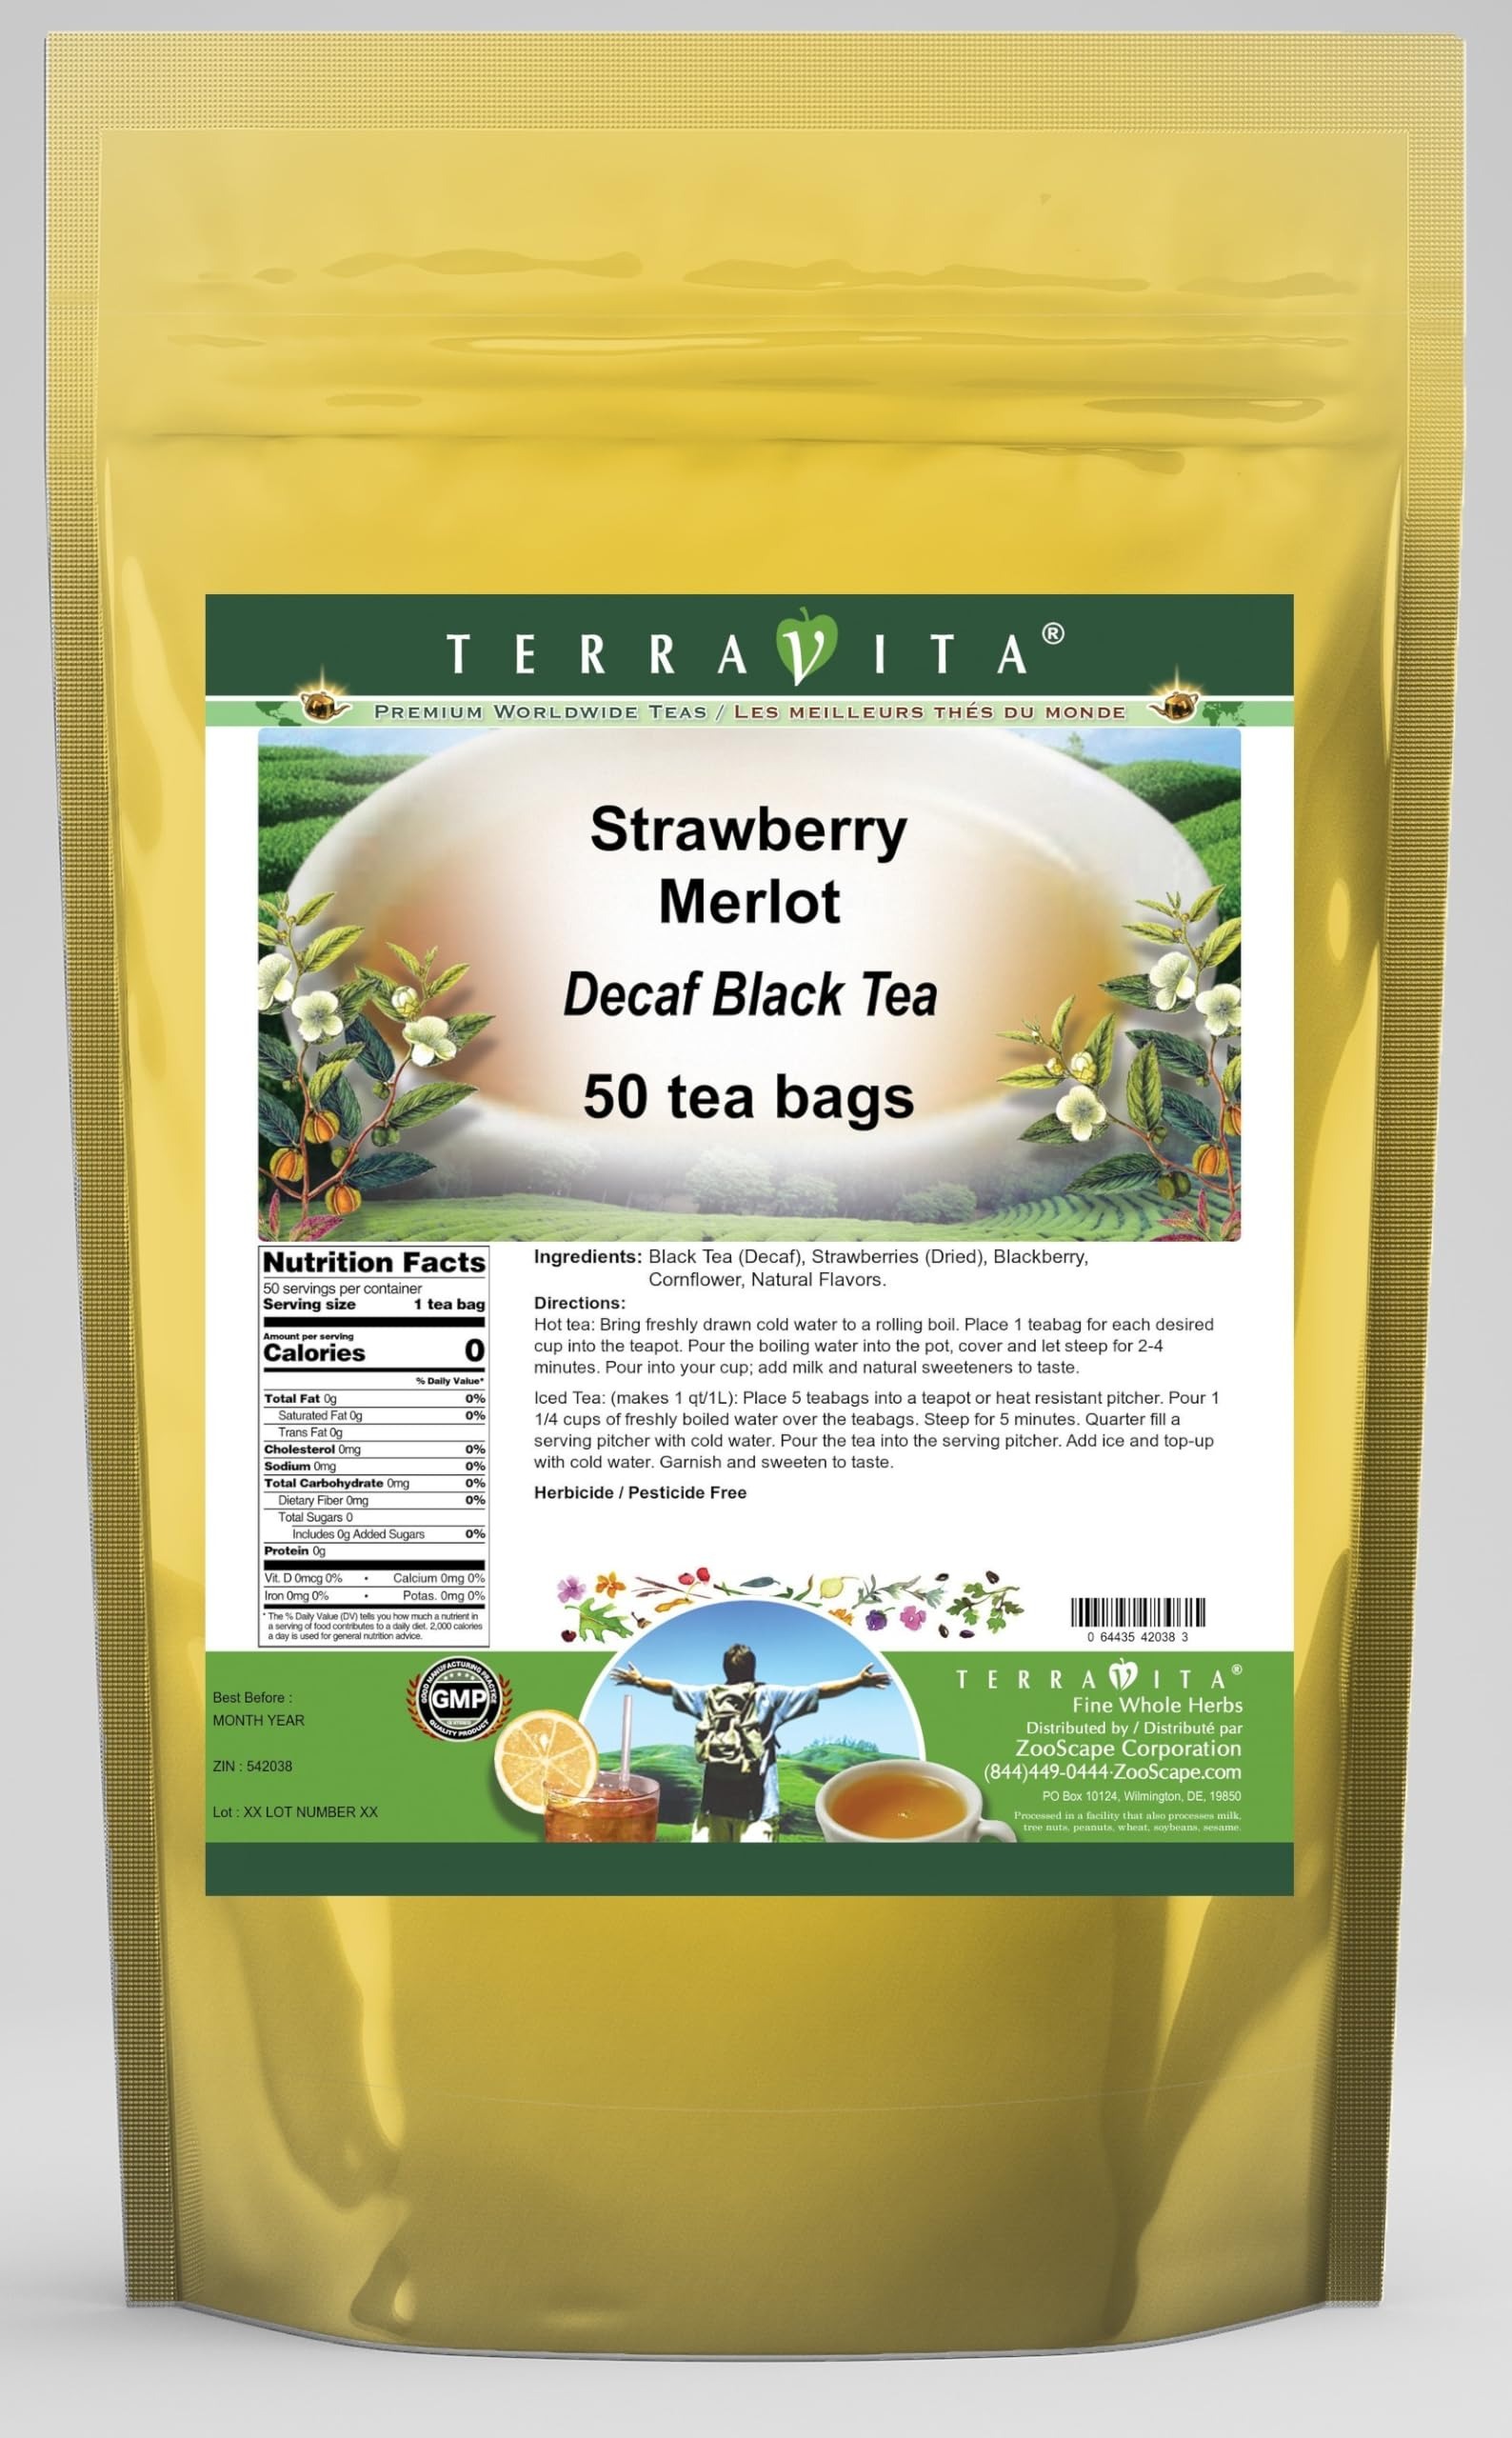
Item Name: Strawberry Merlot Decaf Black Tea (50 tea bags, ZIN: 542038) - 2 Pack
Bullet Point 1: Our Strawberry Merlot Decaf Black Tea is a wonderful flavored decaffeinated Black tea with Dried Strawberries, Blackberry and Cornflower. You will enjoy the simple and elegant Strawberry Merlot taste! - Ingredients: Decaf Black tea, Dried Strawberries, Blackberry, Cornflower and Natural Strawberry Merlot Flavor.
Bullet Point 2: No fillers.
Bullet Point 3: Manufacturer: TerraVita
Bullet Point 4: Size: 50 tea bags
Bullet Point 5: Black Tea Bags - Packed in a convenient upright pouch!
Product Description: Our Strawberry Merlot Decaf Black Tea is a wonderful flavored decaffeinated Black tea with Dried Strawberries, Blackberry and Cornflower. You will enjoy the simple and elegant Strawberry Merlot taste! - Ingredients: Decaf Black tea, Dried Strawberries, Blackberry, Cornflower and Natural Strawberry Merlot Flavor. - Hot tea brewing method: Bring freshly drawn cold water to a rolling boil. Place 1 teabag for each desired cup into the teapot. Pour the boiling water into the pot, cover and let steep for 2-4 minutes. Pour into your cup; add milk and natural sweeteners to taste. - Iced tea brewing method: (to make 1 liter/quart): Place 5 teabags into a teapot or heat resistant pitcher. Pour 1 1/4 cups of freshly boiled water over the teabags. Steep for 5 minutes. Quarter fill a serving pitcher with cold water. Pour the tea into the serving pitcher. Add ice and top-up with cold water. Garnish and sweeten to taste. - TerraVita is an exclusive line of premium-quality, natural source products that use only the finest, purest and most potent ingredients found around the world. TerraVita is hallmarked by the highest possible standards of purity, potency, stability and freshness. All of our products are prepared with the highest elements of quality control, from raw materials through the entire manufacturing process, up to and including the moment that the bottles or bags are sealed for freshness and shipped out to you. Our highest possible standards are certified by independent laboratories and backed by our personal guarantee. - TerraVita exists to meet and ensure your family's health and wellness without the harmful effects of chemicals and health products. We strive to make all of our products affordable and reliable and are constantly searching the market to maintain our afforda
Value: 100.0
Unit: Count

Price: 80.86